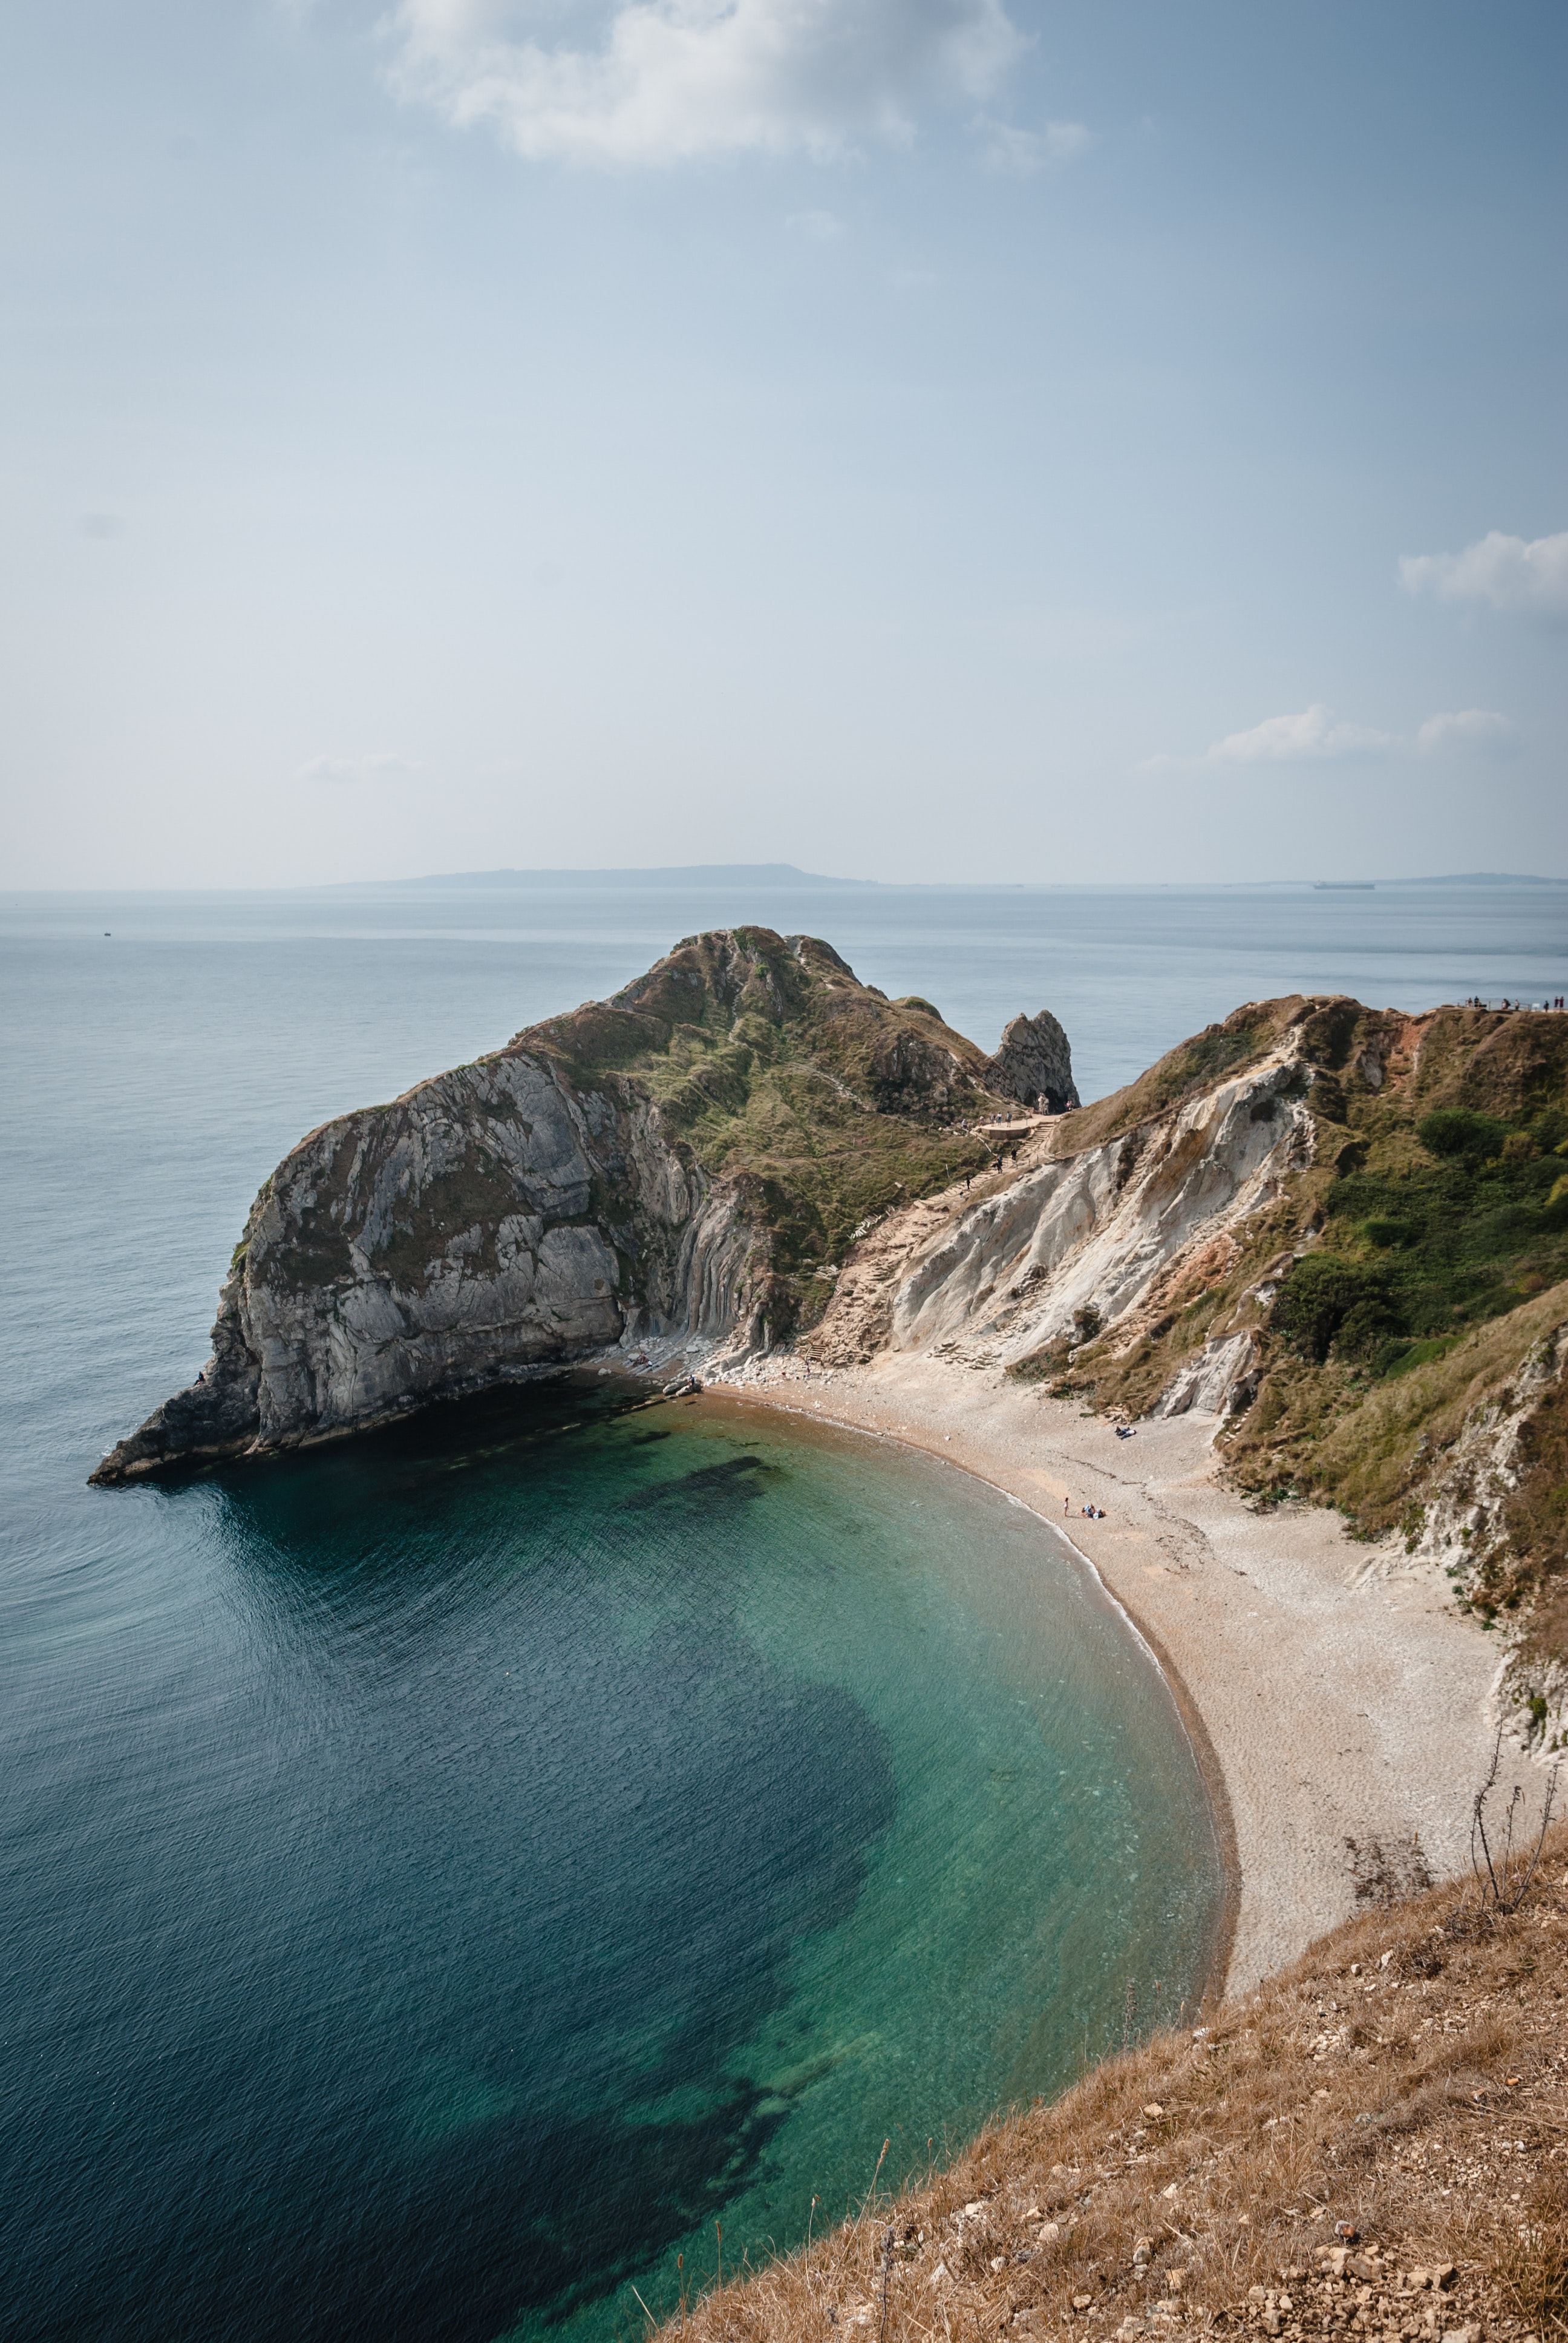
body of water, coast, sea, headland, coastal and oceanic landforms, bight, shore, cliff, water, ocean, beach, promontory, cove, natural landscape, bay, klippe, sky, rock, azure, turquoise, cape, terrain, geology, formation, vacation, inlet, summer, wave, tree, landscape, tropics, peninsula, tourism, watercourse, mountain, horizon, sand, Raised beach, road, hill